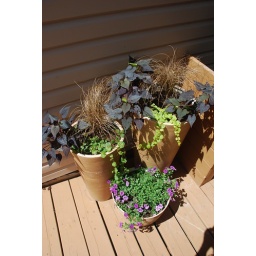
Plants by kitchen window